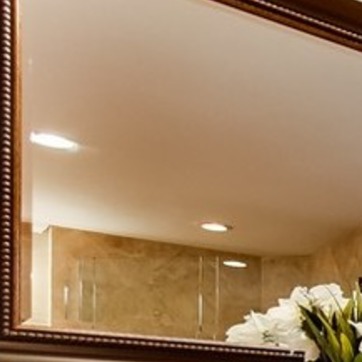
Material: mirror